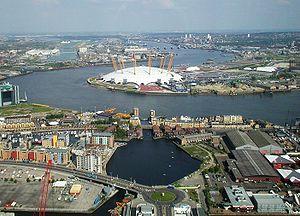
La péninsule de Greenwich, aussi connu sous les termes de péninsule de Blackwall, de marais de Greenwich, de marais de Bugsby, de Greenwich Nord ou encore de Greenwich Est, est un quartier de l'Est de Londres, en Angleterre, au nord-est du quartier de Greenwich proprement dit. La péninsule est délimitée sur trois de ses côtés par une boucle de la Tamise, entre l'Île aux Chiens et Silvertown. La péninsule se trouve administrativement dans le district de Greenwich.